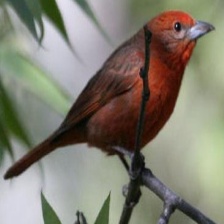
Species: HEPATIC TANAGER
Scientific name: PIRANGA FLAVA